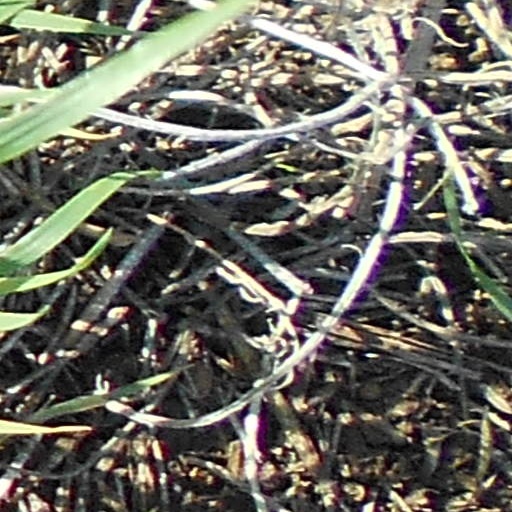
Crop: wheat